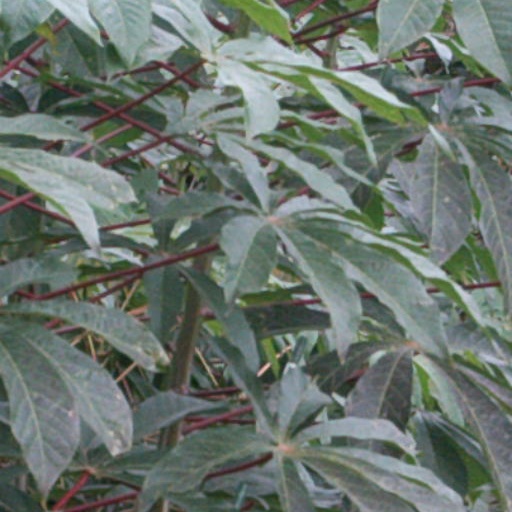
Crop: cassava